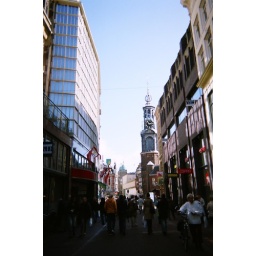
clock tower built in 1400s